39th Battalion (Australia)

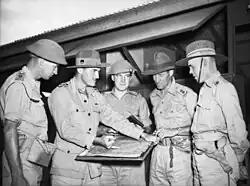
A group of military officers in conference around a map

The battalion headquarters was opened at Darley Camp, near Bacchus Marsh, and by 8 October 1941, a nucleus of officers and senior non-commissioned officers (NCOs), many of whom had experience from World War I, had prepared the battalion for the arrival of the soldiers or other ranks (ORs) that would bring it up to its required establishment. On 10 October 1941, the first draft of nine officers and 523 men from the 3rd Infantry Division assembled at Caulfield Racecourse Transit Camp and were transported by rail to Darley Camp. The following day numbers increased further with the arrival of another seven officers and 400 men from the 2nd Cavalry and 4th Infantry Divisions. Later, in June 1942, after it had arrived in New Guinea, the battalion's strength was bolstered with the transfer of 16 officers from the Second Australian Imperial Force (2nd AIF), including a new commanding officer, Lieutenant Colonel William Owen.